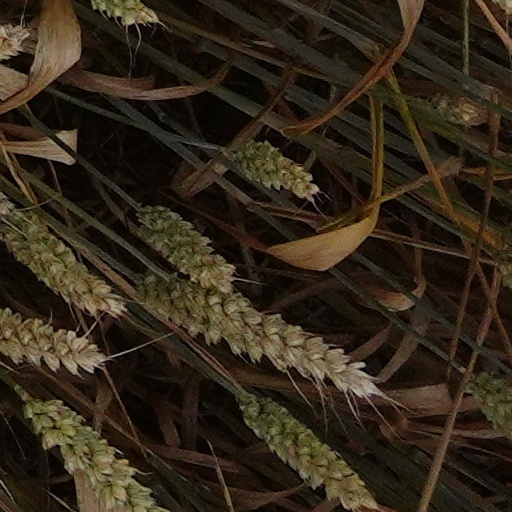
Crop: wheat